St. Joseph the Betrothed Ukrainian Greek Catholic Church

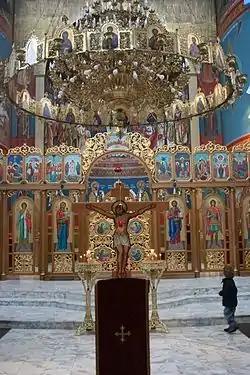
The interior of the new church next to the original one.

The Altar Rosary Society (ARS) has promoted various Ukrainian cultural and social activities, bringing the various components of the society together. When the church was erected, the Altar Rosary Society covered the cost of the installation of the marble floor and apsidial wall. They also sponsored the royal throne, the altars, and the tabernacle. Additionally they provided and maintained the altar linens and many of the vestments. To raise this money, the Altar Rosary Society sponsored fashion shows, bake sales, yearly pascha sale, turkey raffles, bazaars, white-elephant sales, family picnics. Additionally, the members staffed the kitchen, and equipped the church hall kitchen for dinners, picnics, carnivals, breakfasts and other activities.